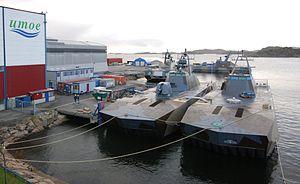
La classe Skjold est une série de 6 corvettes lance-missiles, apparentés à des navires d'attaque rapide, construits par Umoe Mandal pour la marine royale norvégienne entre 1997 et 2008. Elle se distingue par sa conception et ses propriétés atypiques, les navires sont en effet des catamarans à effet de surface propulsés par des hydrojets qui en font les navires de combat les plus rapides au monde, leur furtivité radar est particulièrement soignée. Ils doivent assurer des missions de souveraineté dans la ZEE norvégienne et sont équipés principalement pour la lutte de surface et la défense côtière, notamment grâce à 8 missiles antinavires.